Organic synthesis

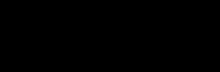
Synthesis of ibuprofen by Kjonass "et al".

In the synthesis of Ibuprofen proposed by Kjonass "et al"., "p"-isobutylacetophenone, the starting material, is reduced with sodium borohydride (NaBH) to form an alcohol functional group. The resulting intermediate is acidified with HCl to create a chlorine group. The chlorine group is then reacted with magnesium turnings to form a Grignard reagent. This Grignard is carboxylated and the resulting product is worked up to synthesize ibuprofen.